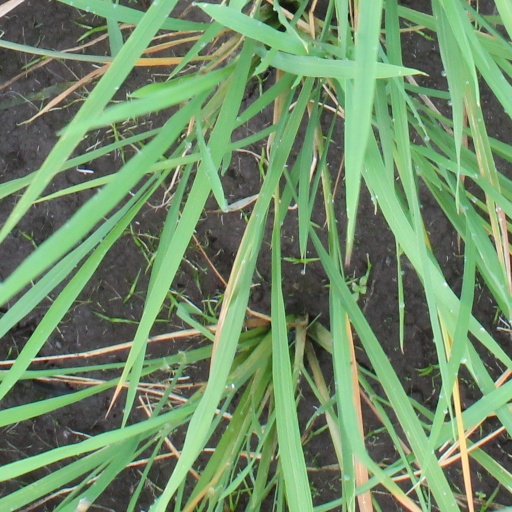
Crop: rice